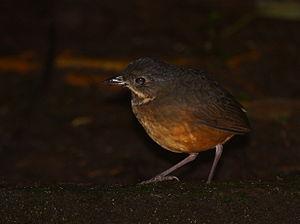
La Grallaire écaillée est une espèce d'oiseau de la famille des Grallariidae. Elle tire son nom des plumes en formes d'écailles qu'elle porte sur sa tête et son dos.